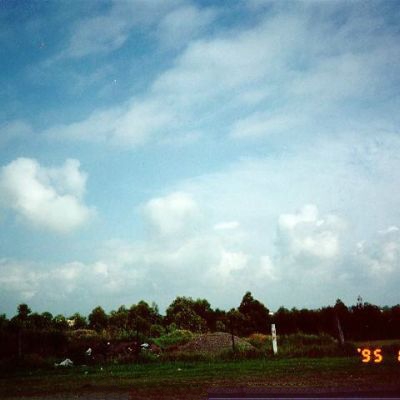
Cloud type: Cirrocumulus (Cc)